Kodava people

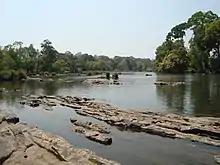
Kaveri River in Kushal Nagar

The word Kodakar was the Malayalam word for a Kodava, and it comes from the word "Kodag-kara". The ancient Kodavas of Kodagu had land trade with Northern Malabar, especially with Thalassery (Tellicherry) port on the coast, and would also go on regular pilgrimage to the temples of the region. Devotees from Kodagu were, and still are, frequent visitors to the temples of Kannur and Waynad (districts of North Kerala). These temples are in places like Baithur or Bythoor (Vayathur and Ulikkal), Payyavoor, Parassinikkadavu, Thirunelli, Kanjirath, Nileshwar and Payyanur. Also the Nambima (Namboothiri) priests of North Malabar traditionally served as the temple priests in the temples of Kodagu. The folk songs of the Kodavas speak of the temple deities having originated in North Malabar. These folk songs while talking of Kodagu and its people also mention the temple regions as well as the Thiyyar, Nambiya (Nambiar), the Nambima (Namboothiri) and the Nayamma (the Kodava word for Nair – in Malayalam Nayanmmar means Nairs) people of Northern Malabar.